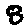
Label: 8